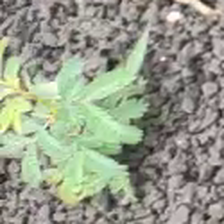
Weed species: Dwarf_cassia_(Chamaecrista pumila)